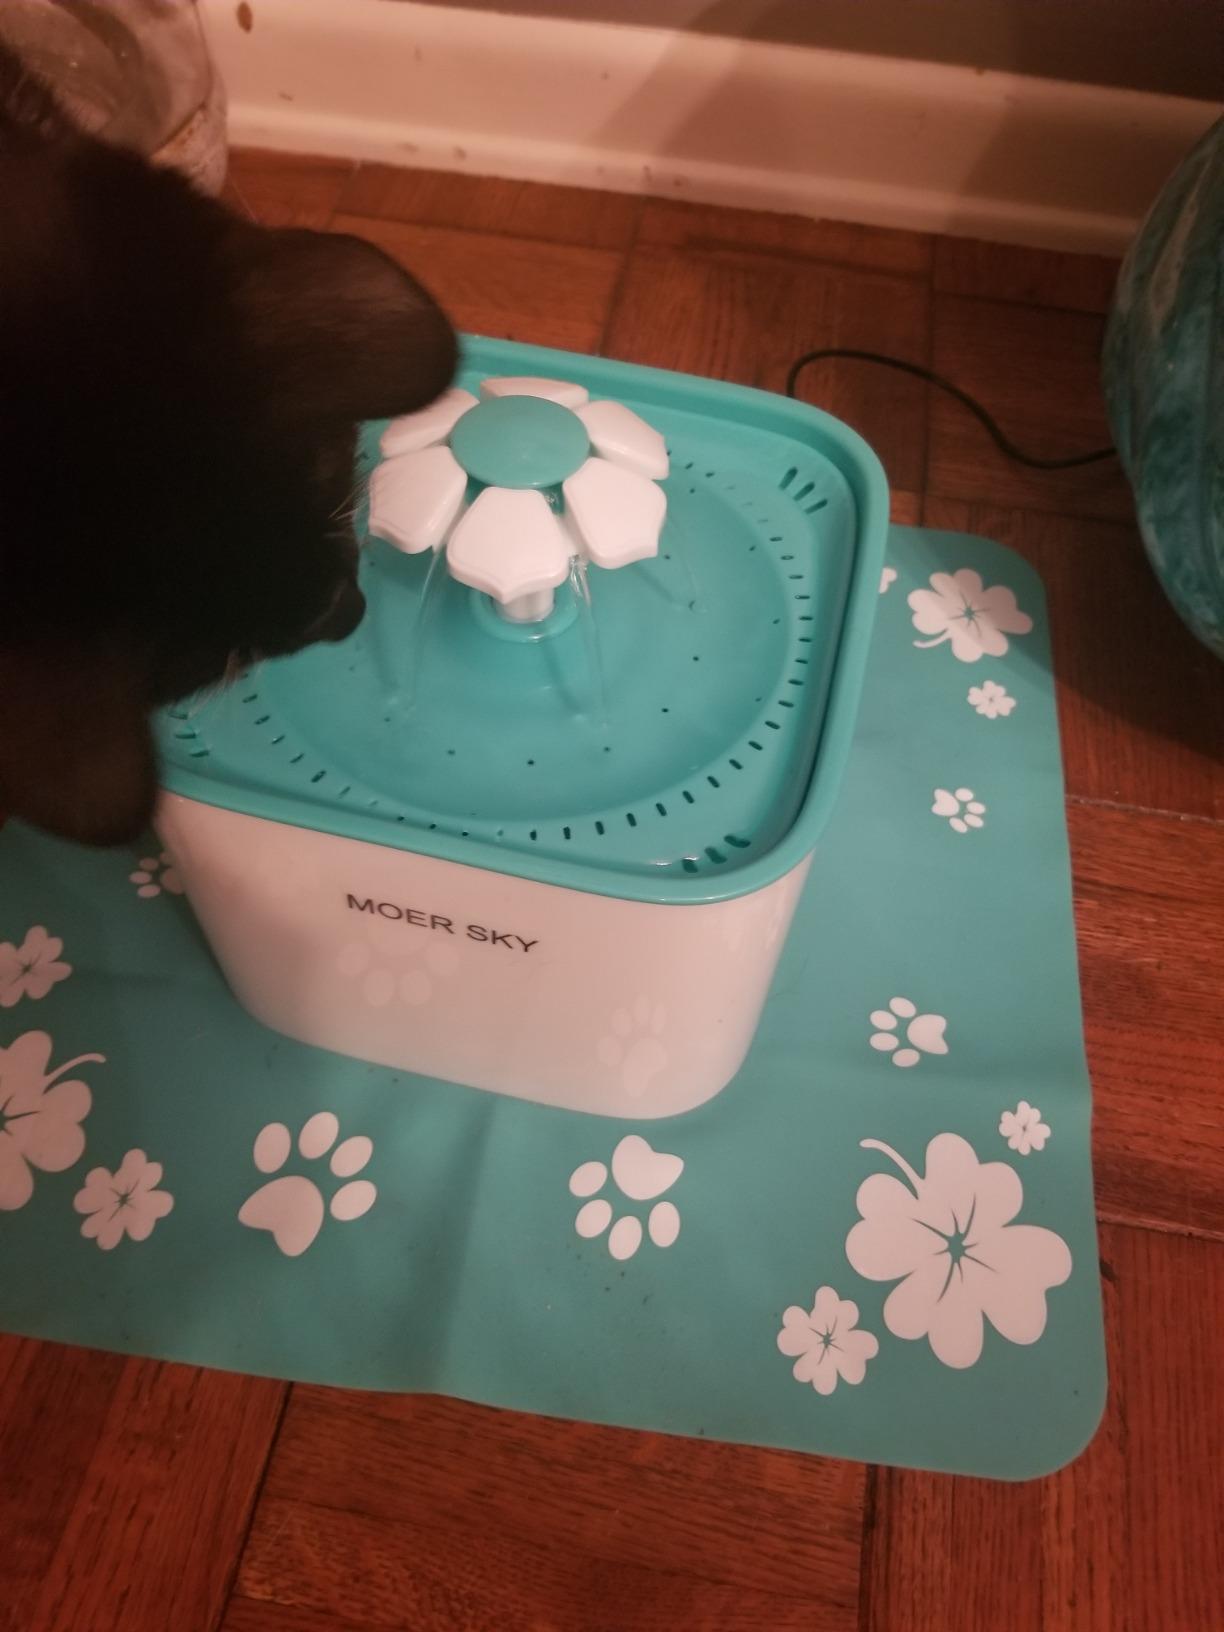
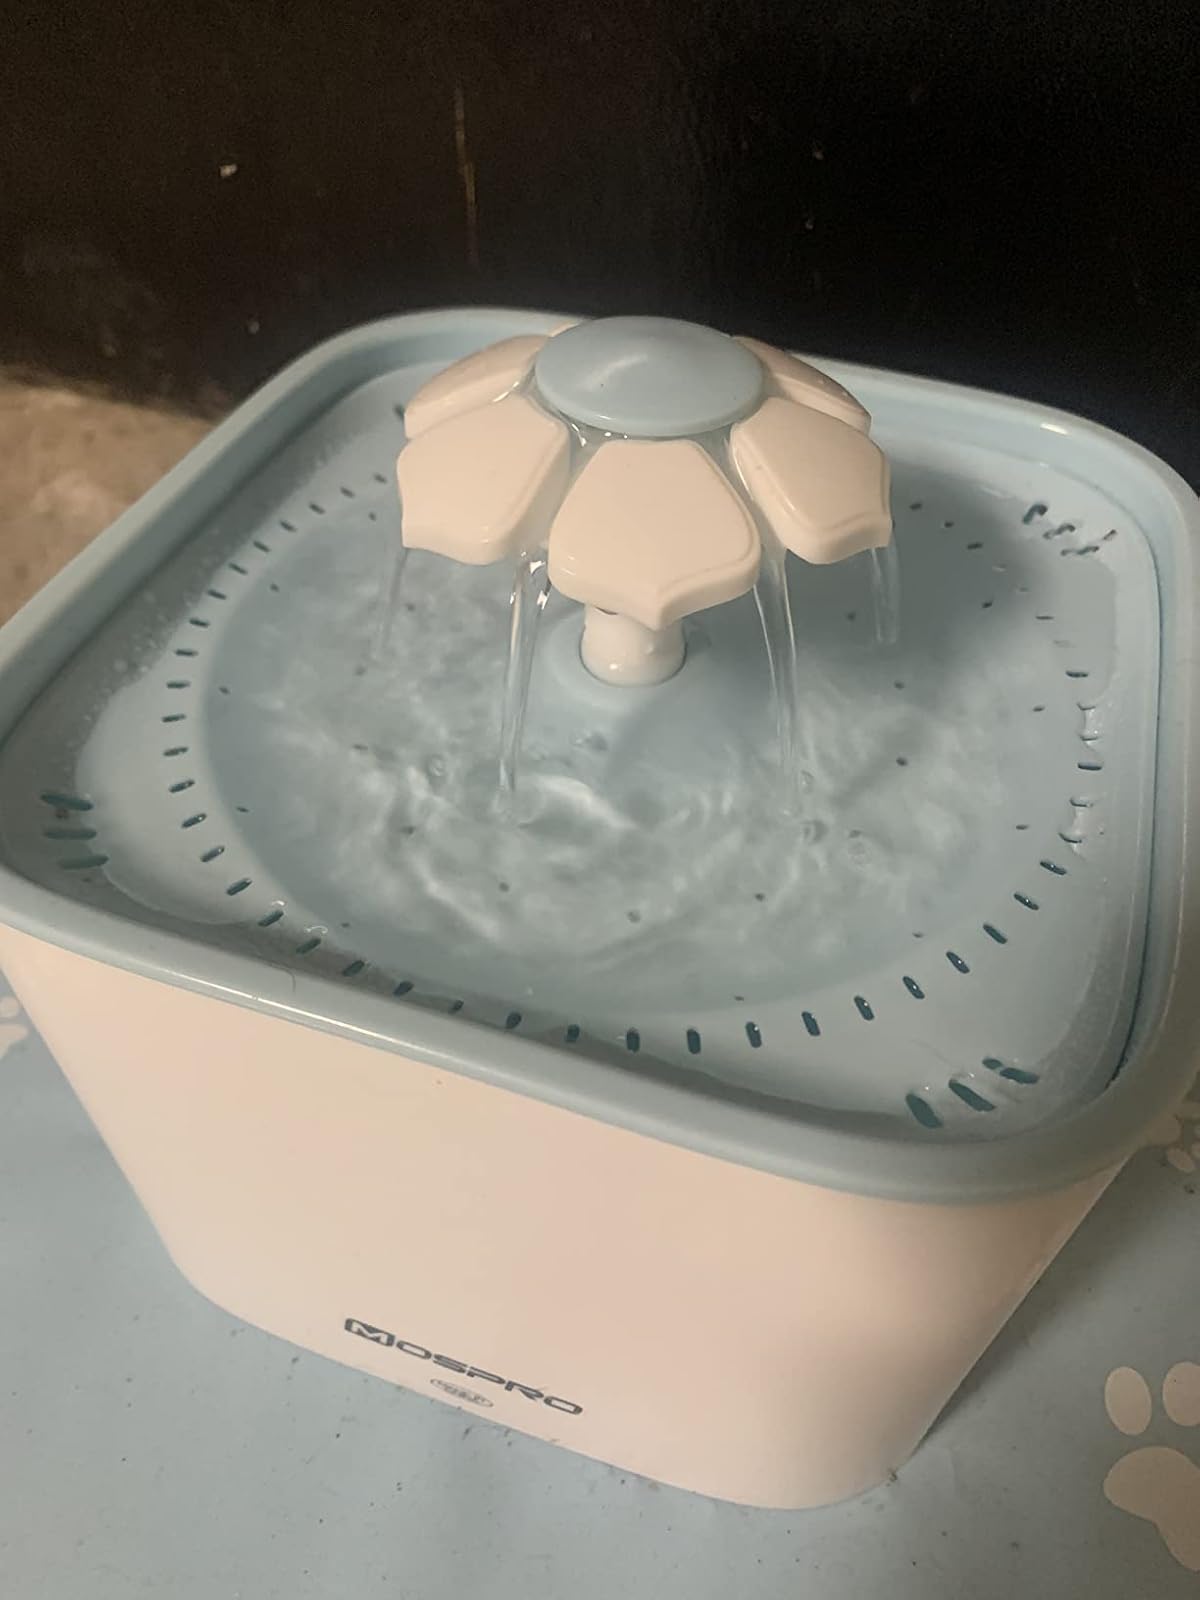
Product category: items_bowl
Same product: no